Abe Gray

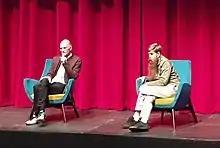
Mayell (left) and Gray speaking at the University of Canterbury, October 2019.

In 2019, Gray and Cookie Time founder Michael Mayell launched a PledgeMe crowdfunder, hoping to raise $2 million to publicly fund an expansion of the cannabis museum in Christchurch. They raised $214,616 from 299 donations. They were planning on calling it "Whakamana, the New Zealand Institute of Cannabis Education, Research and Development" with plans of an expanded version of Gray's Dunedin museum, including a hemp food cafe and restaurant, hemp emporium and an alcohol-free plant shot bar. Gray said recent scaremongering from the "anti-cannabis brigade" in response to those plans made it clearer that having somewhere like Whakamana presenting facts was even more critical in the lead up to the 2020 referendum and beyond.